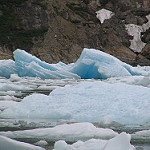
Scene: Outdoor